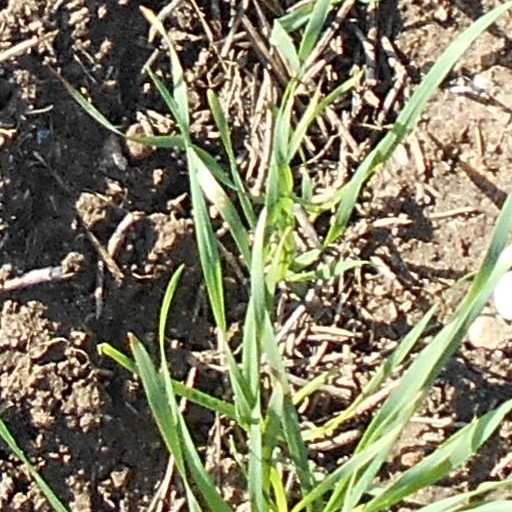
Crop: wheat